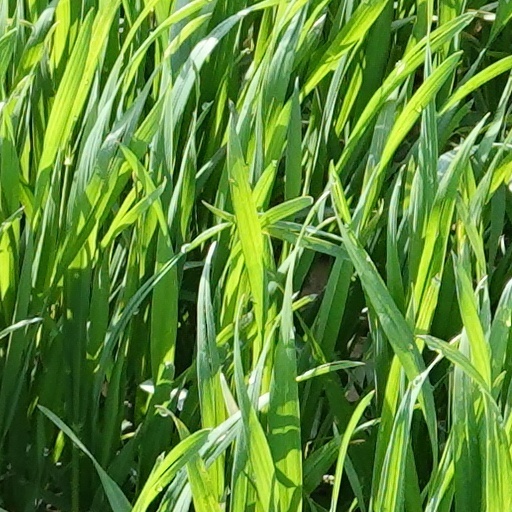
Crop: wheat